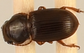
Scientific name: Cratacanthus dubius
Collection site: North Sterling NEON (STER), plot STER_035